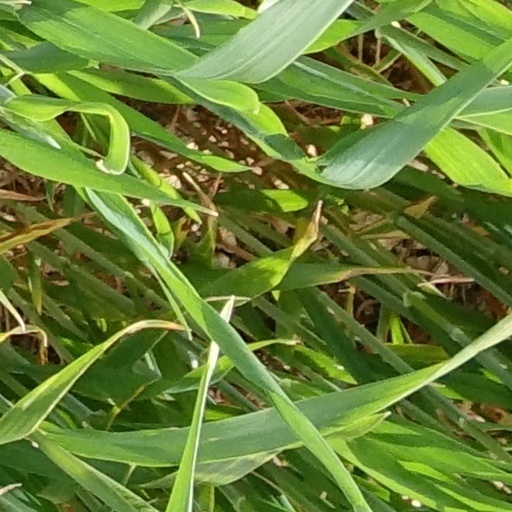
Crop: wheat